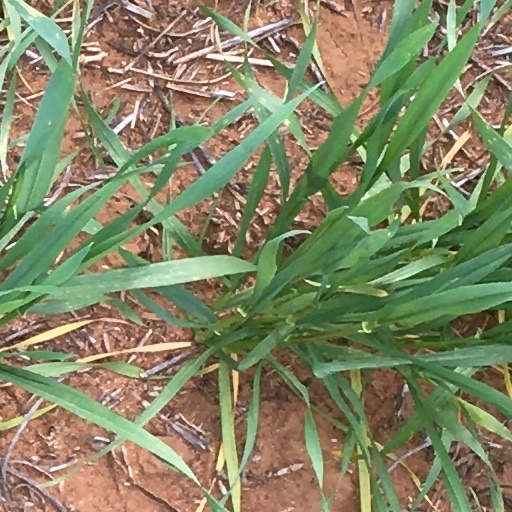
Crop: wheat